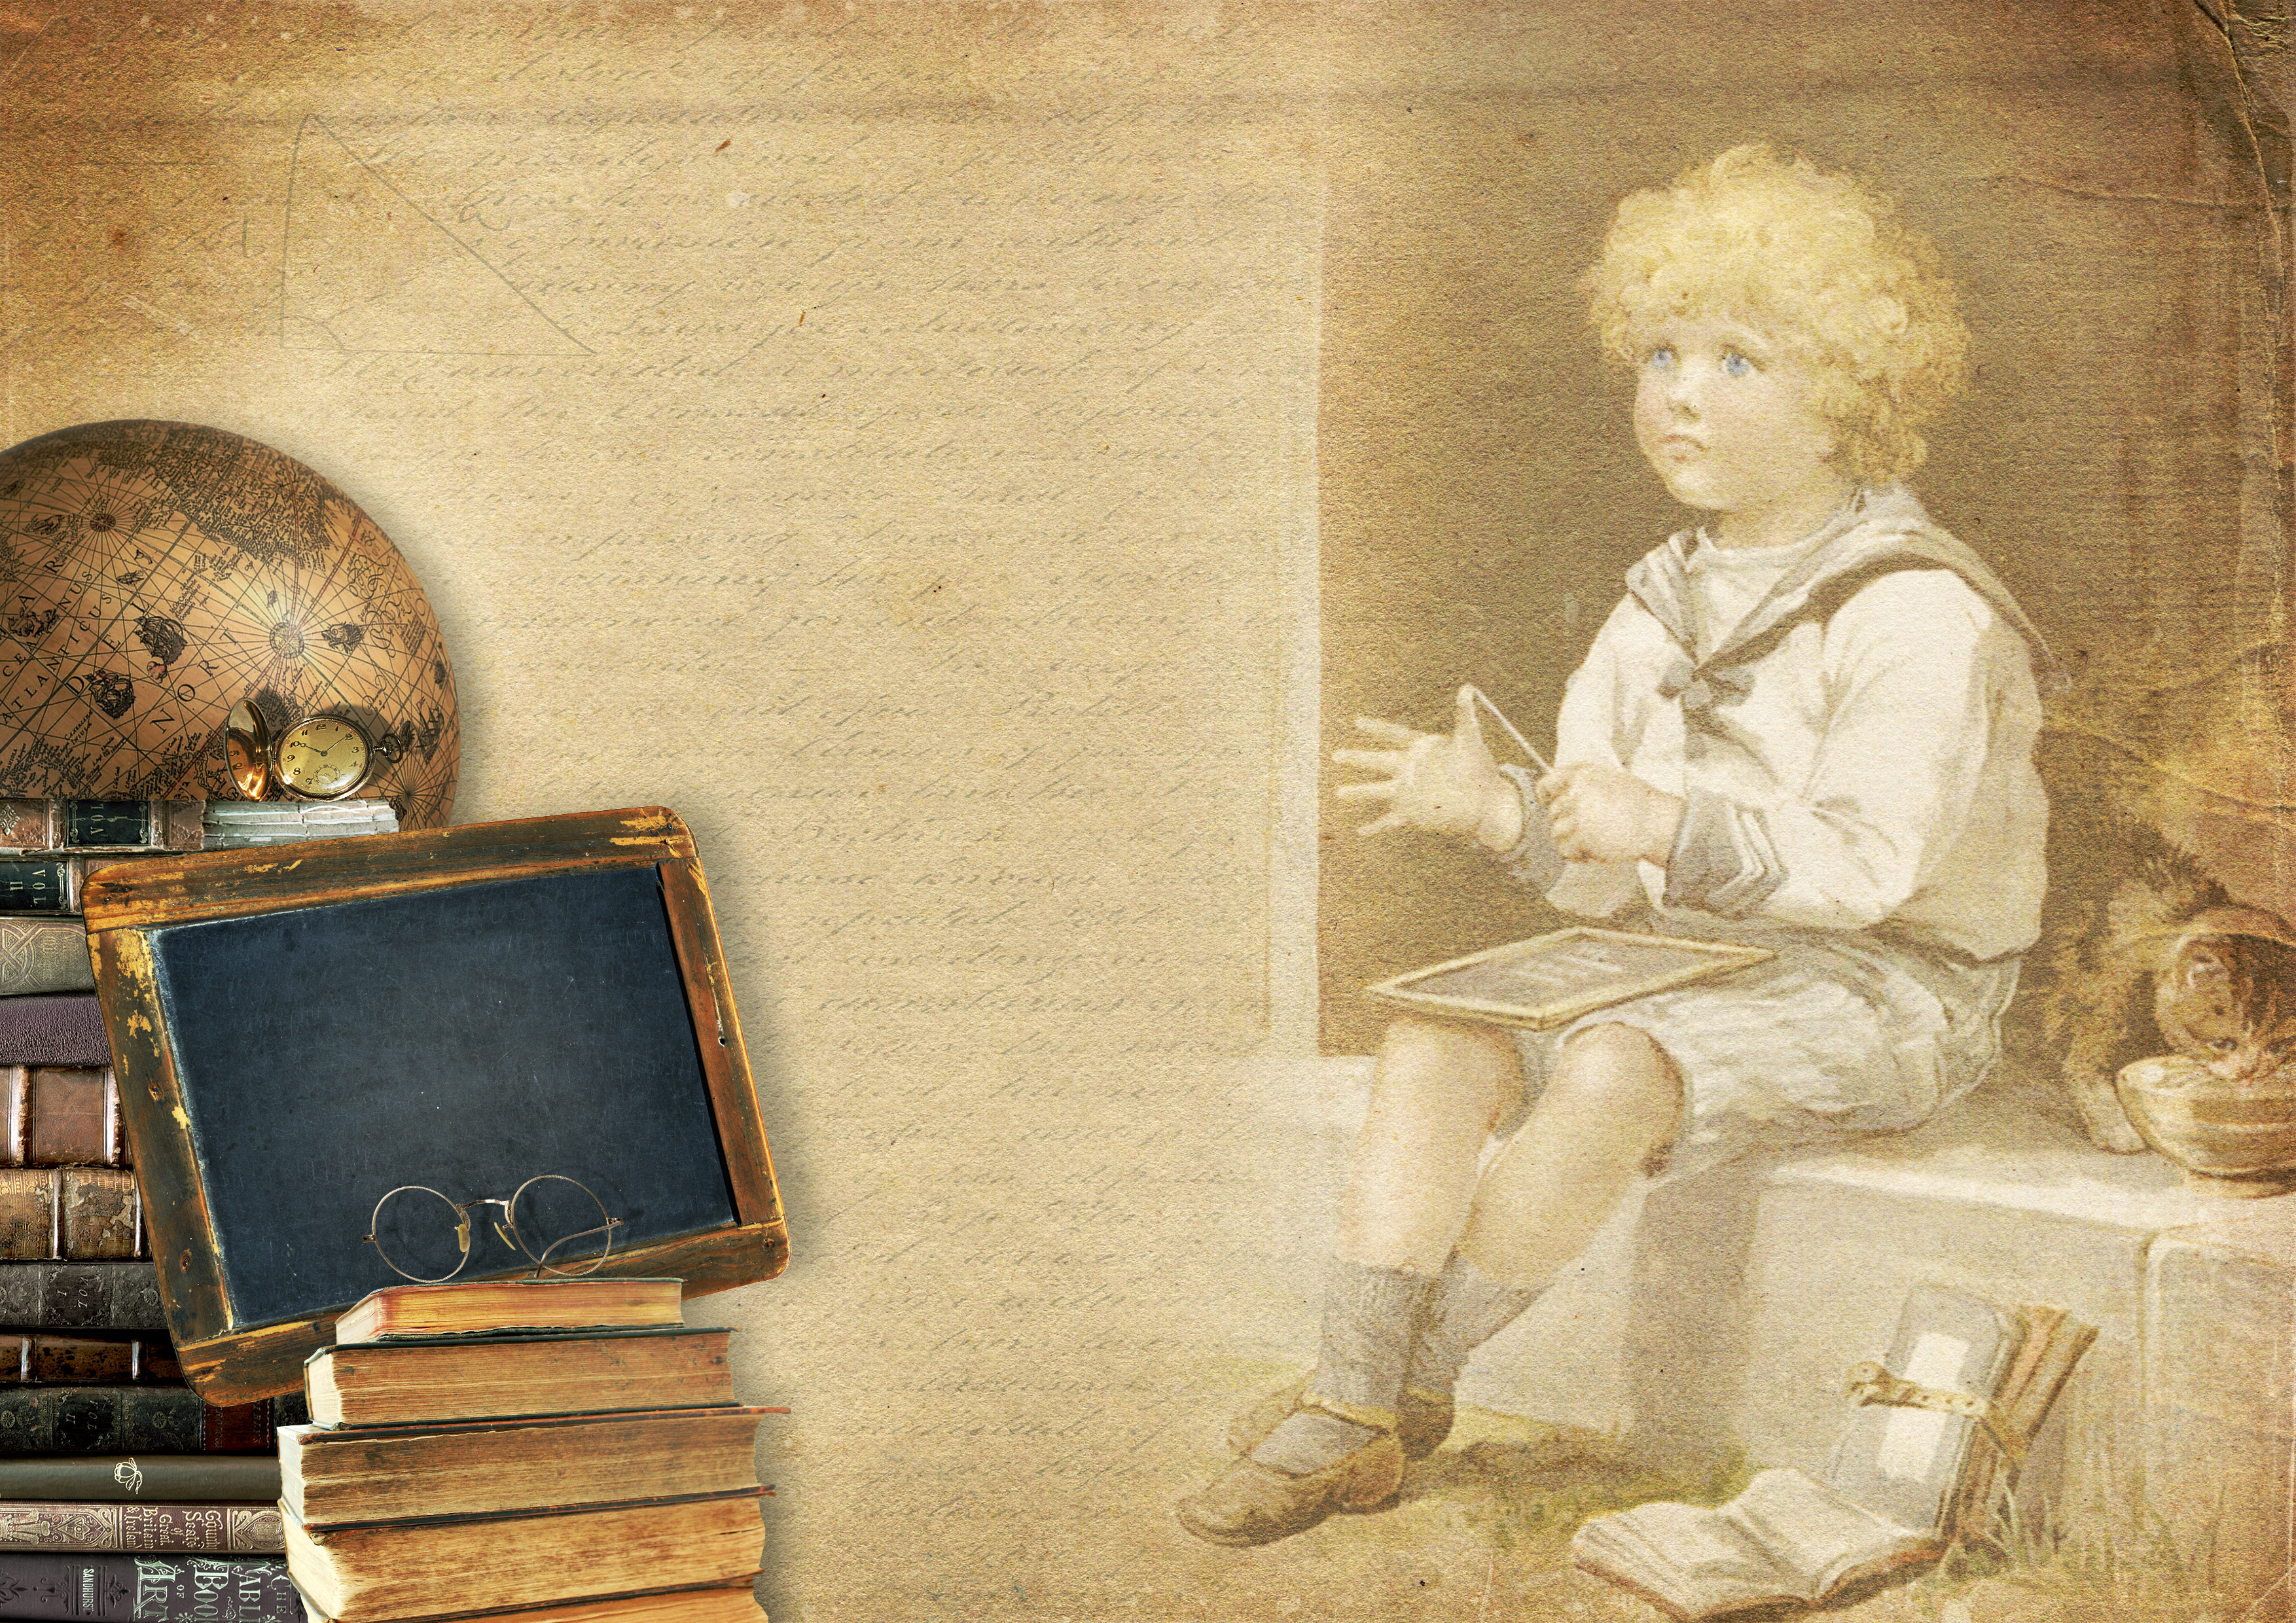
books, globus, child, boy, board, school, learn, knowledge, arithmetic, vintage, shabby chic, drawing, study, start of school, student, scrapbook, year, writing, reading, teaching, cat, education, art, painting, human behavior, portrait, still life photography, artwork, watercolor paint, stock photography, visual arts, illustration, picture frame